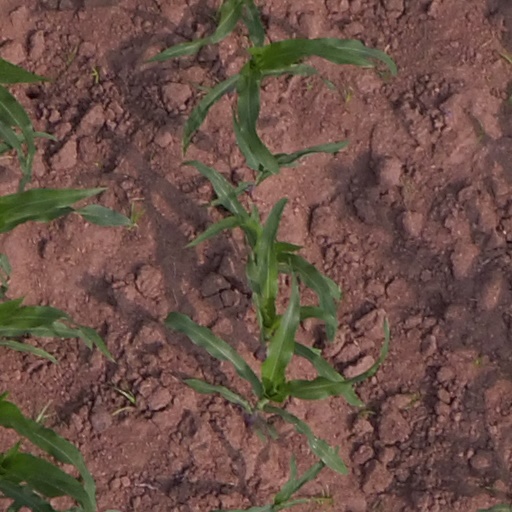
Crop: maize; corn